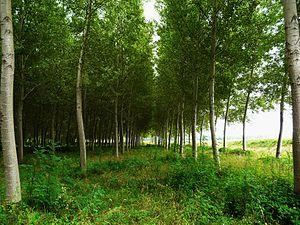
Peupleraie en Dordogne, à Saint-Médard-de-Mussidan
Les peupliers sont des arbres du genre Populus de la famille des Salicacées.